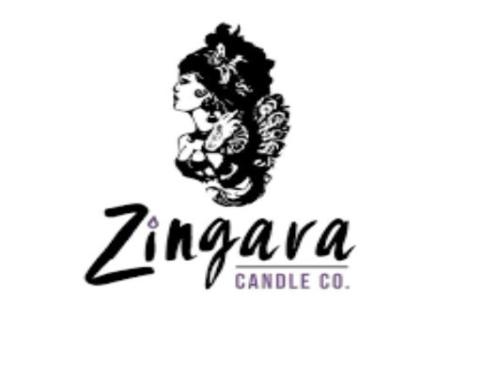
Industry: Clothes